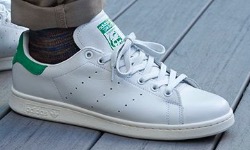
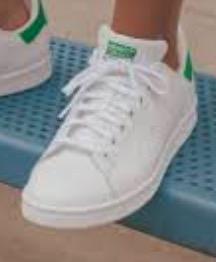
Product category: misc
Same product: yes